Question: Please indicate a possible affordance area of baseball bat that can be used for hitting
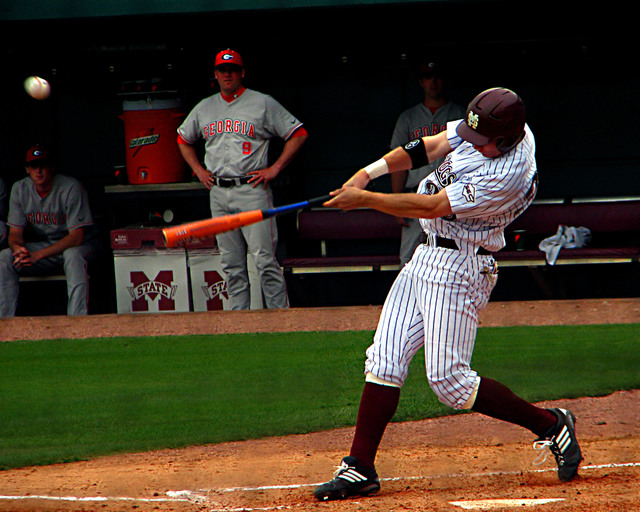
Answer: [163.408, 213.287, 234.519, 251.065]